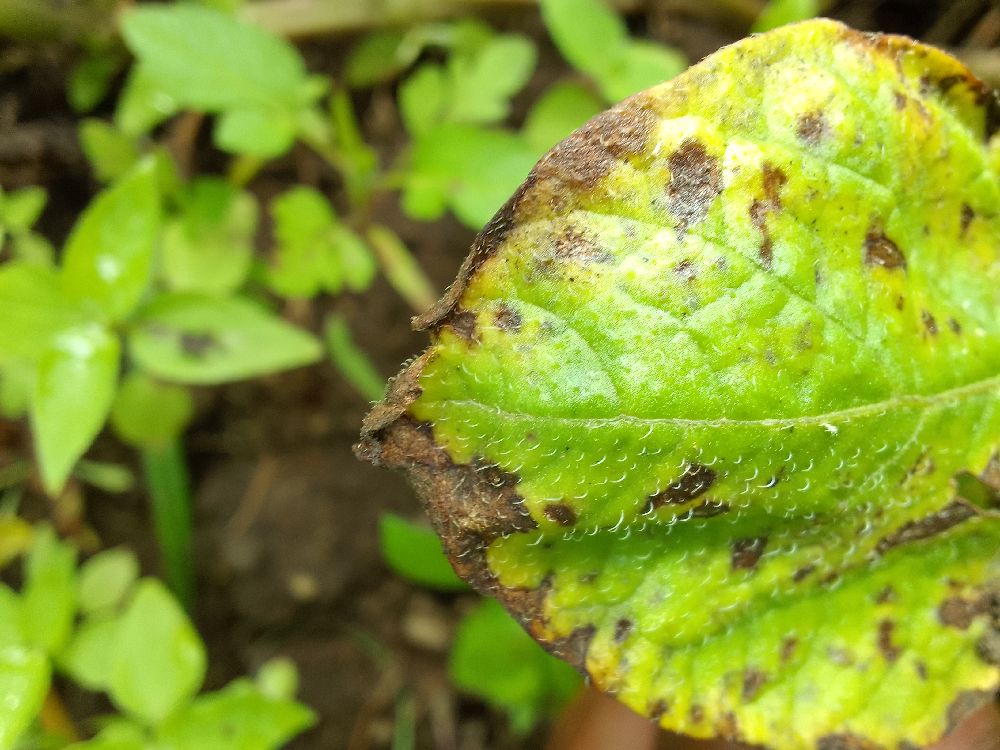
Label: Early blight